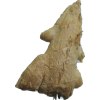
Label: ginger